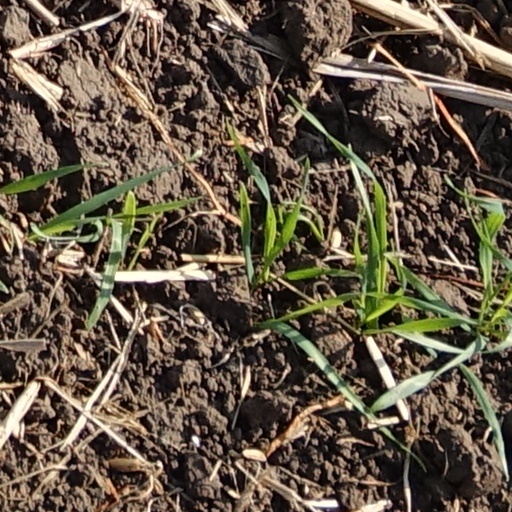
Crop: wheat